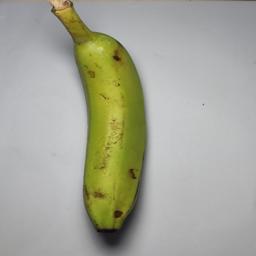
Ripeness: Green